Lawachara National Park

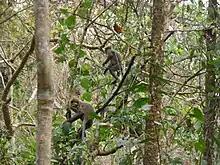
Animals at Lawachara National Park

The forest of Lawachara is of a mixed type, with the understory usually composed of evergreens, including "Quercus", "Syzygium", "Gmelina", "Dillenia", "Grewia", and "Ficus". The upper canopy, meanwhile, is mainly composed of tall deciduous trees including "Tectona", "Artocarpus chaplasha", "Tetrameles", "Hopea odorata". "Toona ciliata", and "Pygenum". The original indigenous mixed tropical evergreen vegetation had been removed or replaced in the 1920s. It is now mostly secondary forest with small remnant areas of rich primary forest. In the undergrowth are bamboo groves of jai bansh ("Bambusa burmanica") and muli bansh ("Melocanna baccifera"), as well as several fern species and other epiphytes.